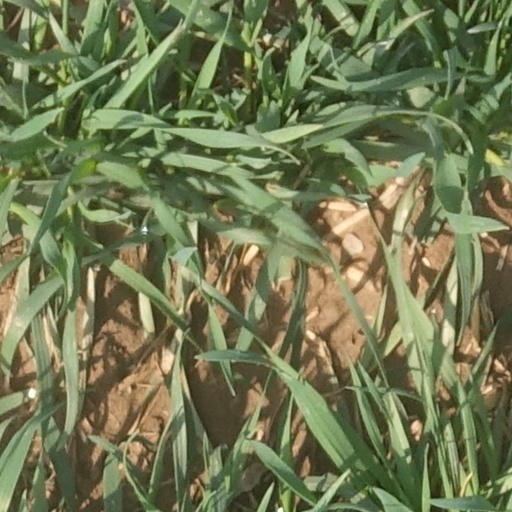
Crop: wheat